Screech owl

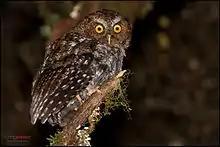

By the early 20th century, the lumping together of taxa had come to be preferred. The third edition of the American Ornithologists' Union (AOU) checklist in 1910, placed the screech owls back in "Otus". Although this move was never unequivocally accepted, it was the dominant throughout most of the 20th century. In 1988, attempts to resolve this were made by re-establishing all those genera split some 140 years earlier at subgenus rank inside "Otus". Still, the diversity and distinctness of the group failed to come together in a good evolutionary and phylogenetic picture, and until the availability of DNA sequence data, this could not be resolved. In the mid- to late 1990s, preliminary studies of mtDNA cytochrome "b" across a wide range of owls found that even the treatment as subgenera was probably unsustainable and suggested that most of the genera proposed around 1850 should be accepted. Though some debate arose about the reliability of these findings at first, they have been confirmed by subsequent studies. In 2003, the AOU formally accepted the genus "Megascops" again.